Summer Camp Nightmare

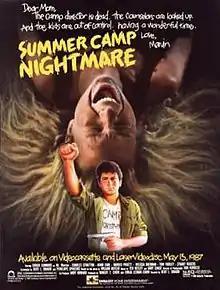

Summer Camp Nightmare is an American 1987 thriller film directed by Bert L. Dragin and starring Chuck Connors and Charlie Stratton. The film is based on the novel "The Butterfly Revolution" by William Butler.